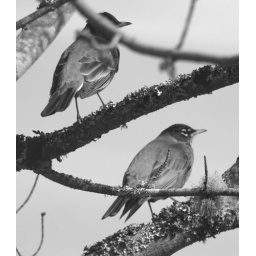
signs of spring in black and white